Muswell Hill

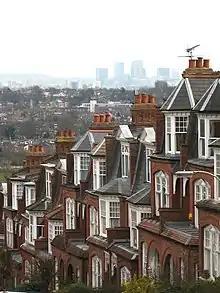
View looking south east towards Canary Wharf

Ancient Roman presence in the area has been attested to through the discovery of Roman coins near Southwood Lane and Muswell Hill Road.